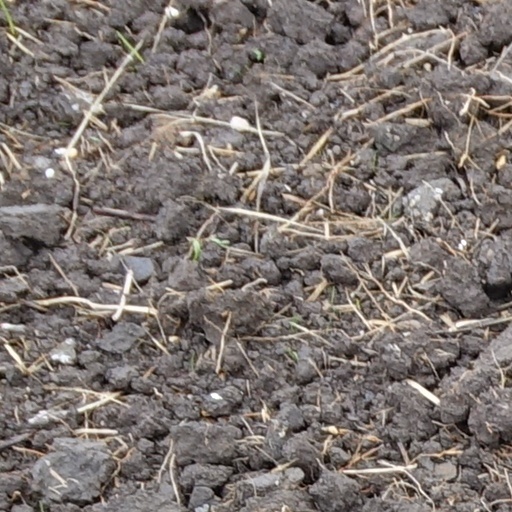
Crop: wheat